Battle of Buna–Gona

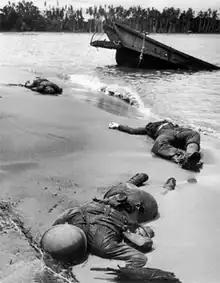
Three American GIs lie dead on Buna Beach. The image was captured by George Strock on 31 December 1942 though it is sometimes described as having been taken in February 1943, a month after the battle ended. "Life" was finally able to publish it on 20 September 1943 after President Roosevelt authorised its release. It was the first photograph published in the United States during World War II to show American soldiers dead on the battlefield. Roosevelt was concerned that the American public were growing complacent about the cost of the war on human life.

On the night of 2/3 January, with the arrival of the 163rd Regiment, there was a general reshuffle. The Americans took over the positions then held by the Australians under command of the 21st Brigade. These Australian units then came under command of the 30th Brigade and relieved the 36th and 55th/53rd Battalions, which were placed under command of the newly arrived Headquarters 14th Brigade which took over the responsibilities of Goforce. Thus relieved, the 21st Brigade and its AIF battalions returned to Port Moresby. On the morning of 10 January, the 18th Brigade took the 2/7th Cavalry Regiment under command and occupied the positions held by the 39th and 49th Battalions of the 30th Brigade, in preparation for an attack on 12 January.